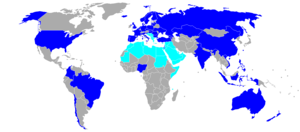
The X Factor
Kort over lande, der har en version af X Factor.